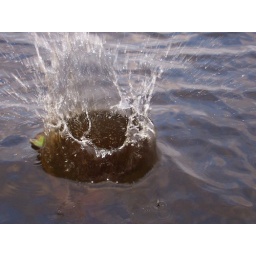
Threw a big rock in the water. Different sizes of rocks made really cool water formations.